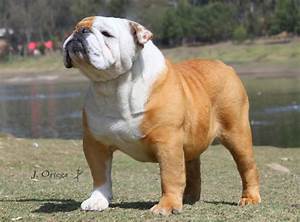
Label: cane